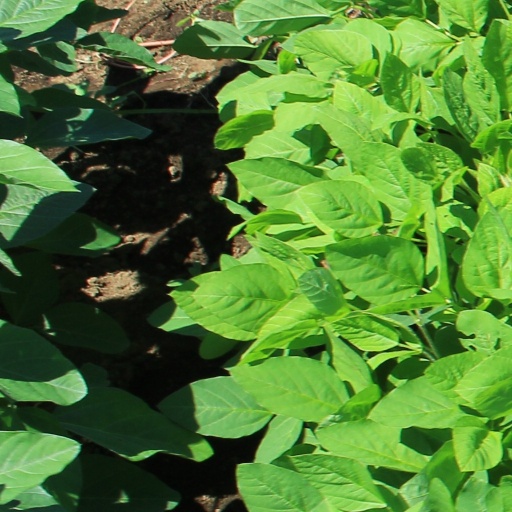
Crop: soybean